Demise of the Crown

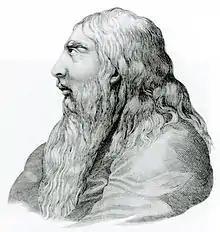
George III in 1817

Upon the Crown's demise, in the United Kingdom, a meeting of the Accession Council is held at St James's Palace in London in order to give directions for the proclamation of the new monarch. All members of the Privy Council, the Lord Mayor of London and the Court of Aldermen, and the High Commissioners of the Commonwealth realms are invited to the Council. This meeting is to arrange for the formal proclamation of the new monarch. Neither the identity nor the accession to the throne of the next monarch depends on the Council, as the new monarch has already automatically succeeded by the demise of the Crown. The proclamation takes place in London at St James's Palace, Charing Cross, within the City Boundary at Temple Bar, and the Royal Exchange. The new monarch is also proclaimed at Edinburgh, Belfast and Cardiff.